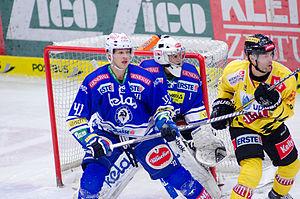
Justin Keller est un joueur professionnel canadien de hockey sur glace.